William W. Griest

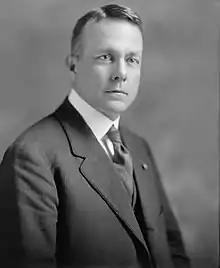
Harris & Ewing Collection, Library of Congress

William Walton Griest (September 22, 1858 – December 5, 1929) was a Republican member of the U.S. House of Representatives from Pennsylvania.